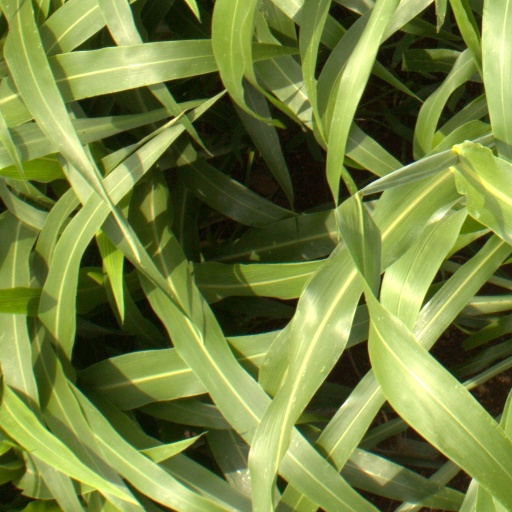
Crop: sorghum